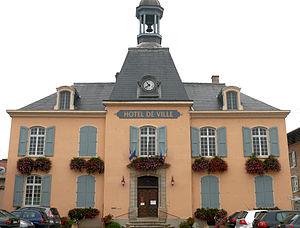
Saint-Trivier-sur-Moignans - Hôtel de ville
Saint-Trivier-sur-Moignans – autrefois « Saint-Trivier-en-Dombes », son ancien nom – est une commune française, chef-lieu de canton de l'Ain, située à 32 km au sud-est de Mâcon.